Derai Upazila

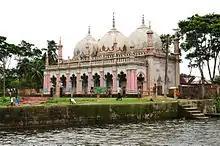

Derai was previously known as Babaganj Bazar. It was home to two influential Hindu residents; Jitarāma and Dvidarāma, who renamed the area to Derai Bazar. On 10 December 1892, the Assam Gazette notification #5954 recognised the name of the area as Derai. In 1938, the Nankar Rebellion started in Derai and surrounding areas. Derai was made a thana in 1942.